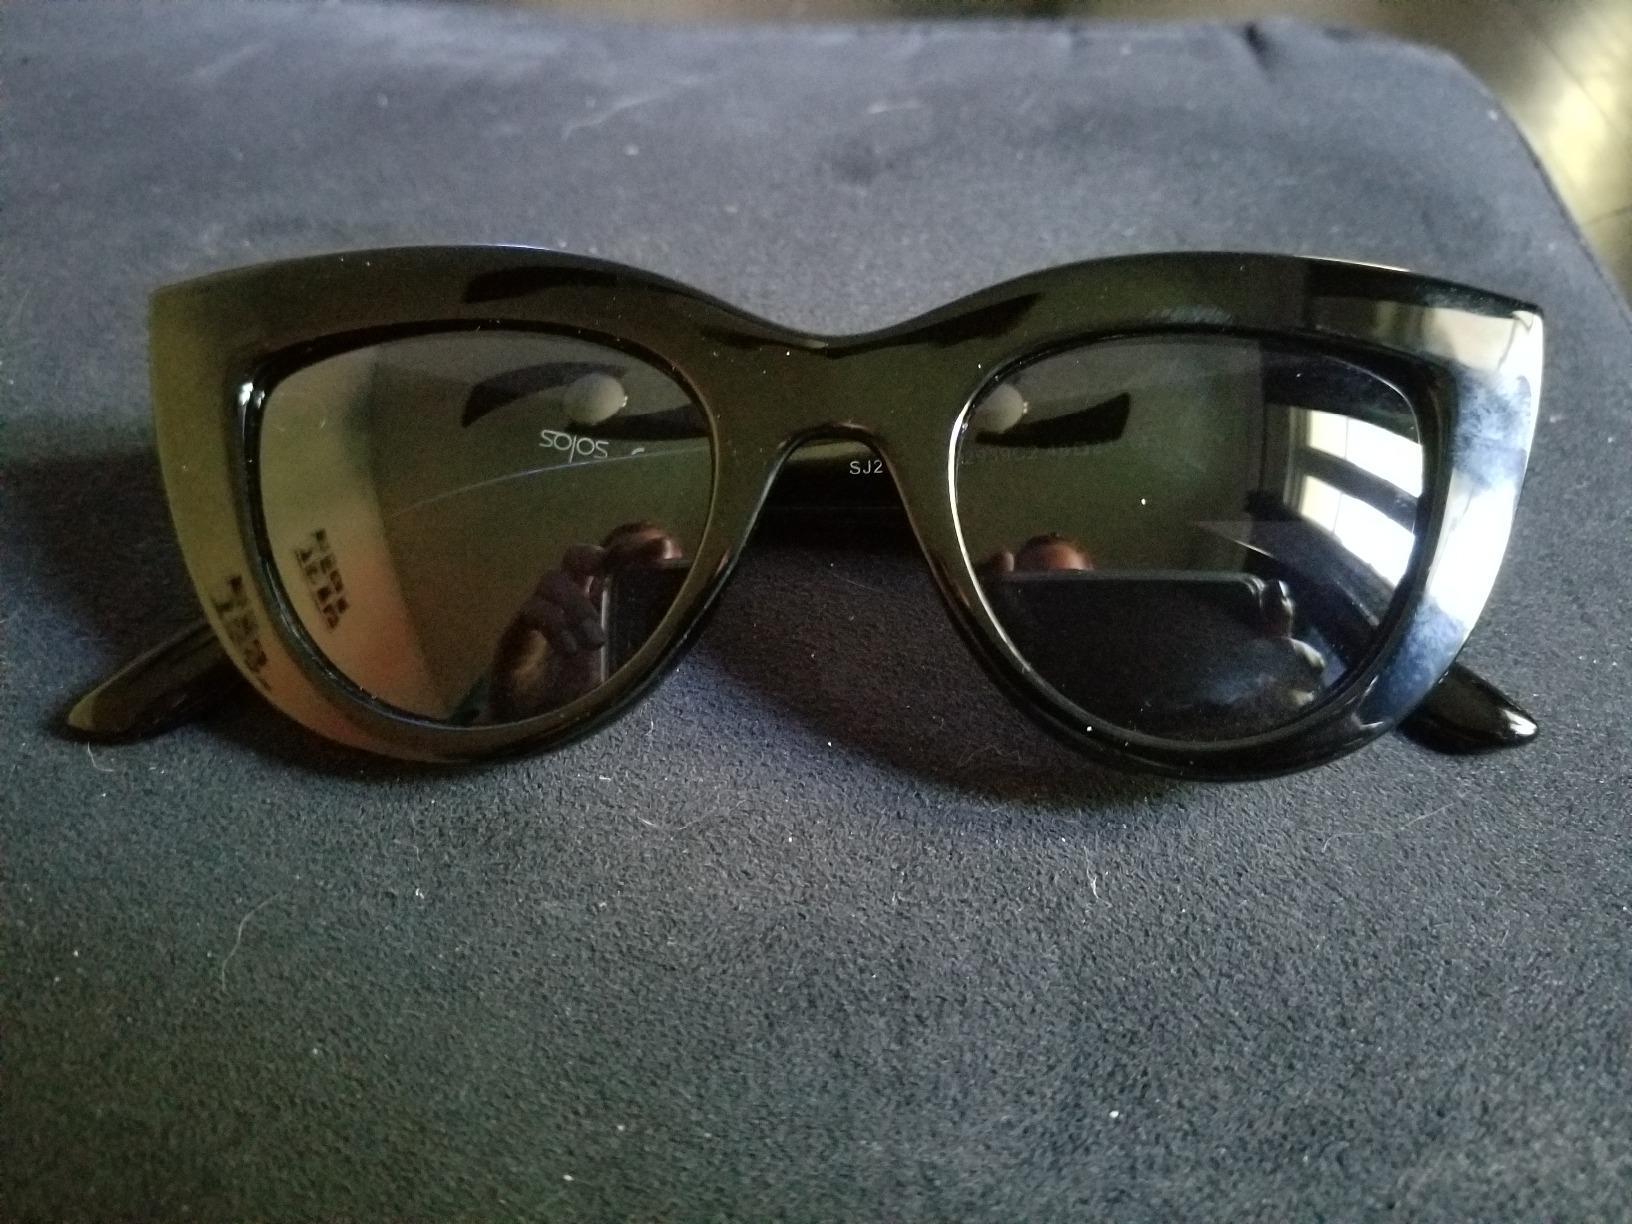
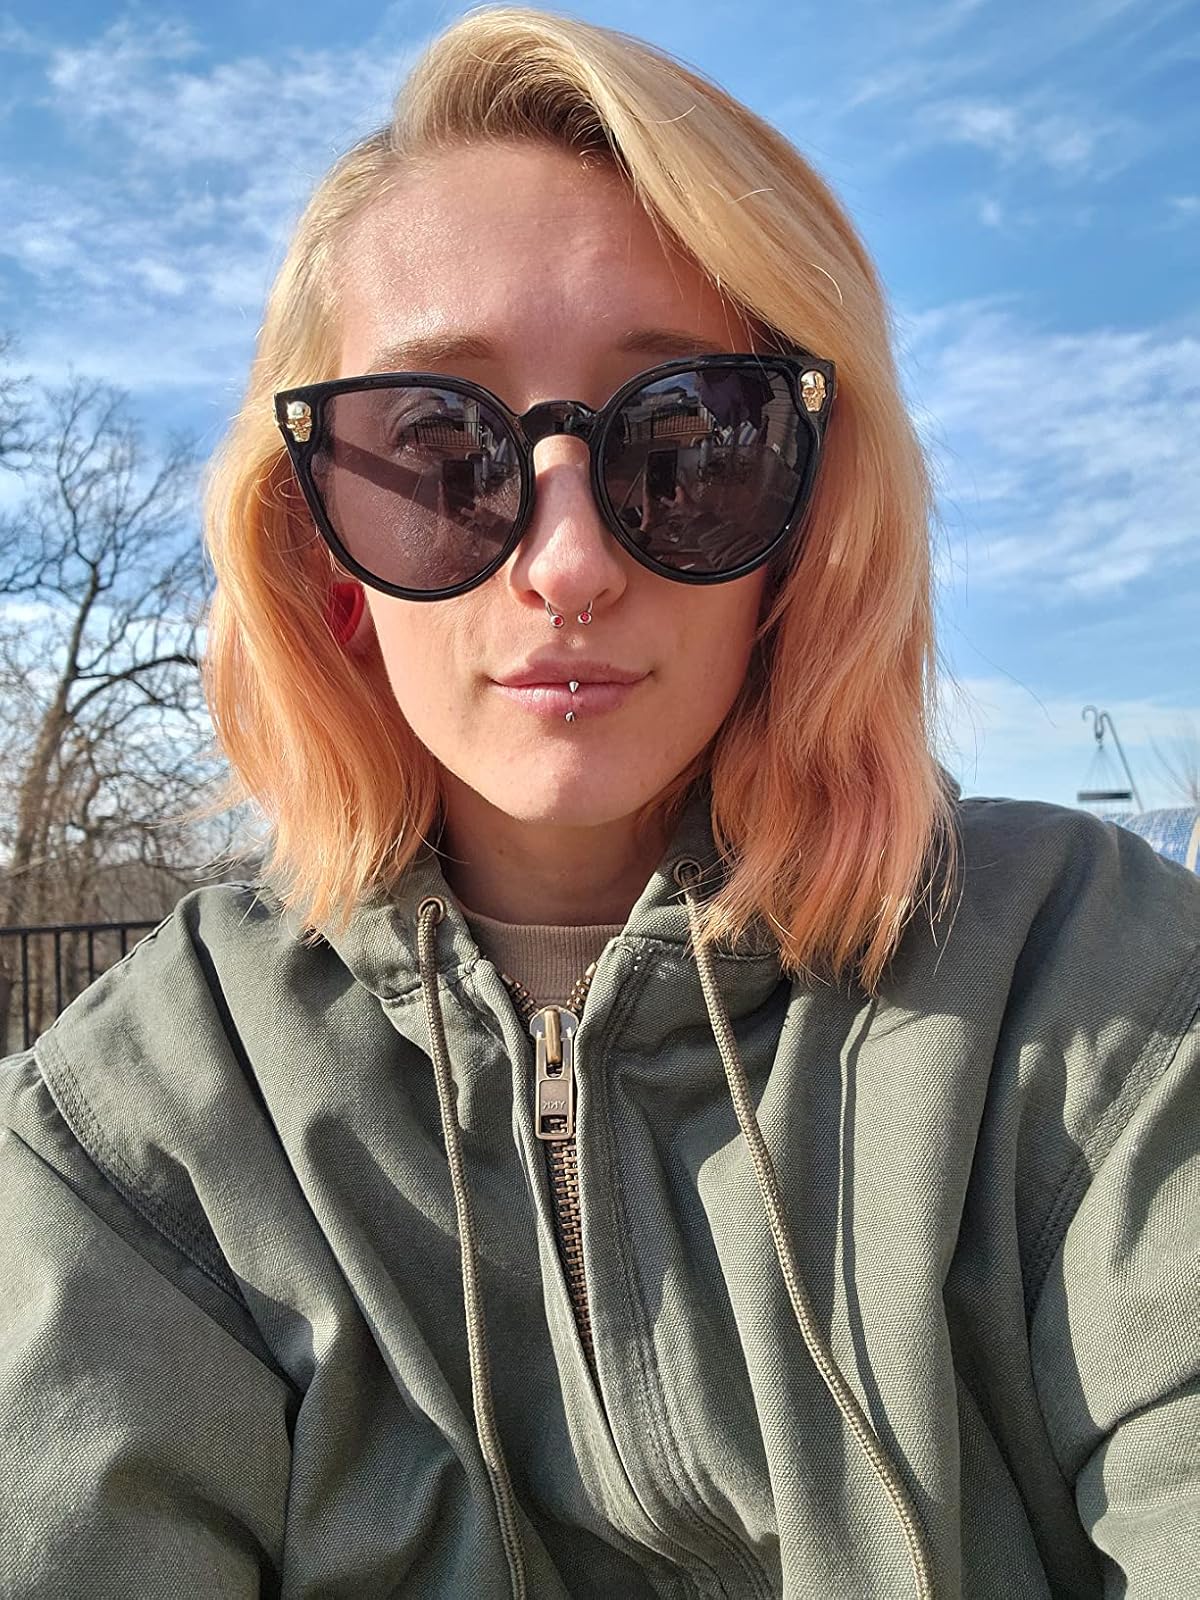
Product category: accessories_sunglasses
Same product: no